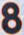
Number: 8